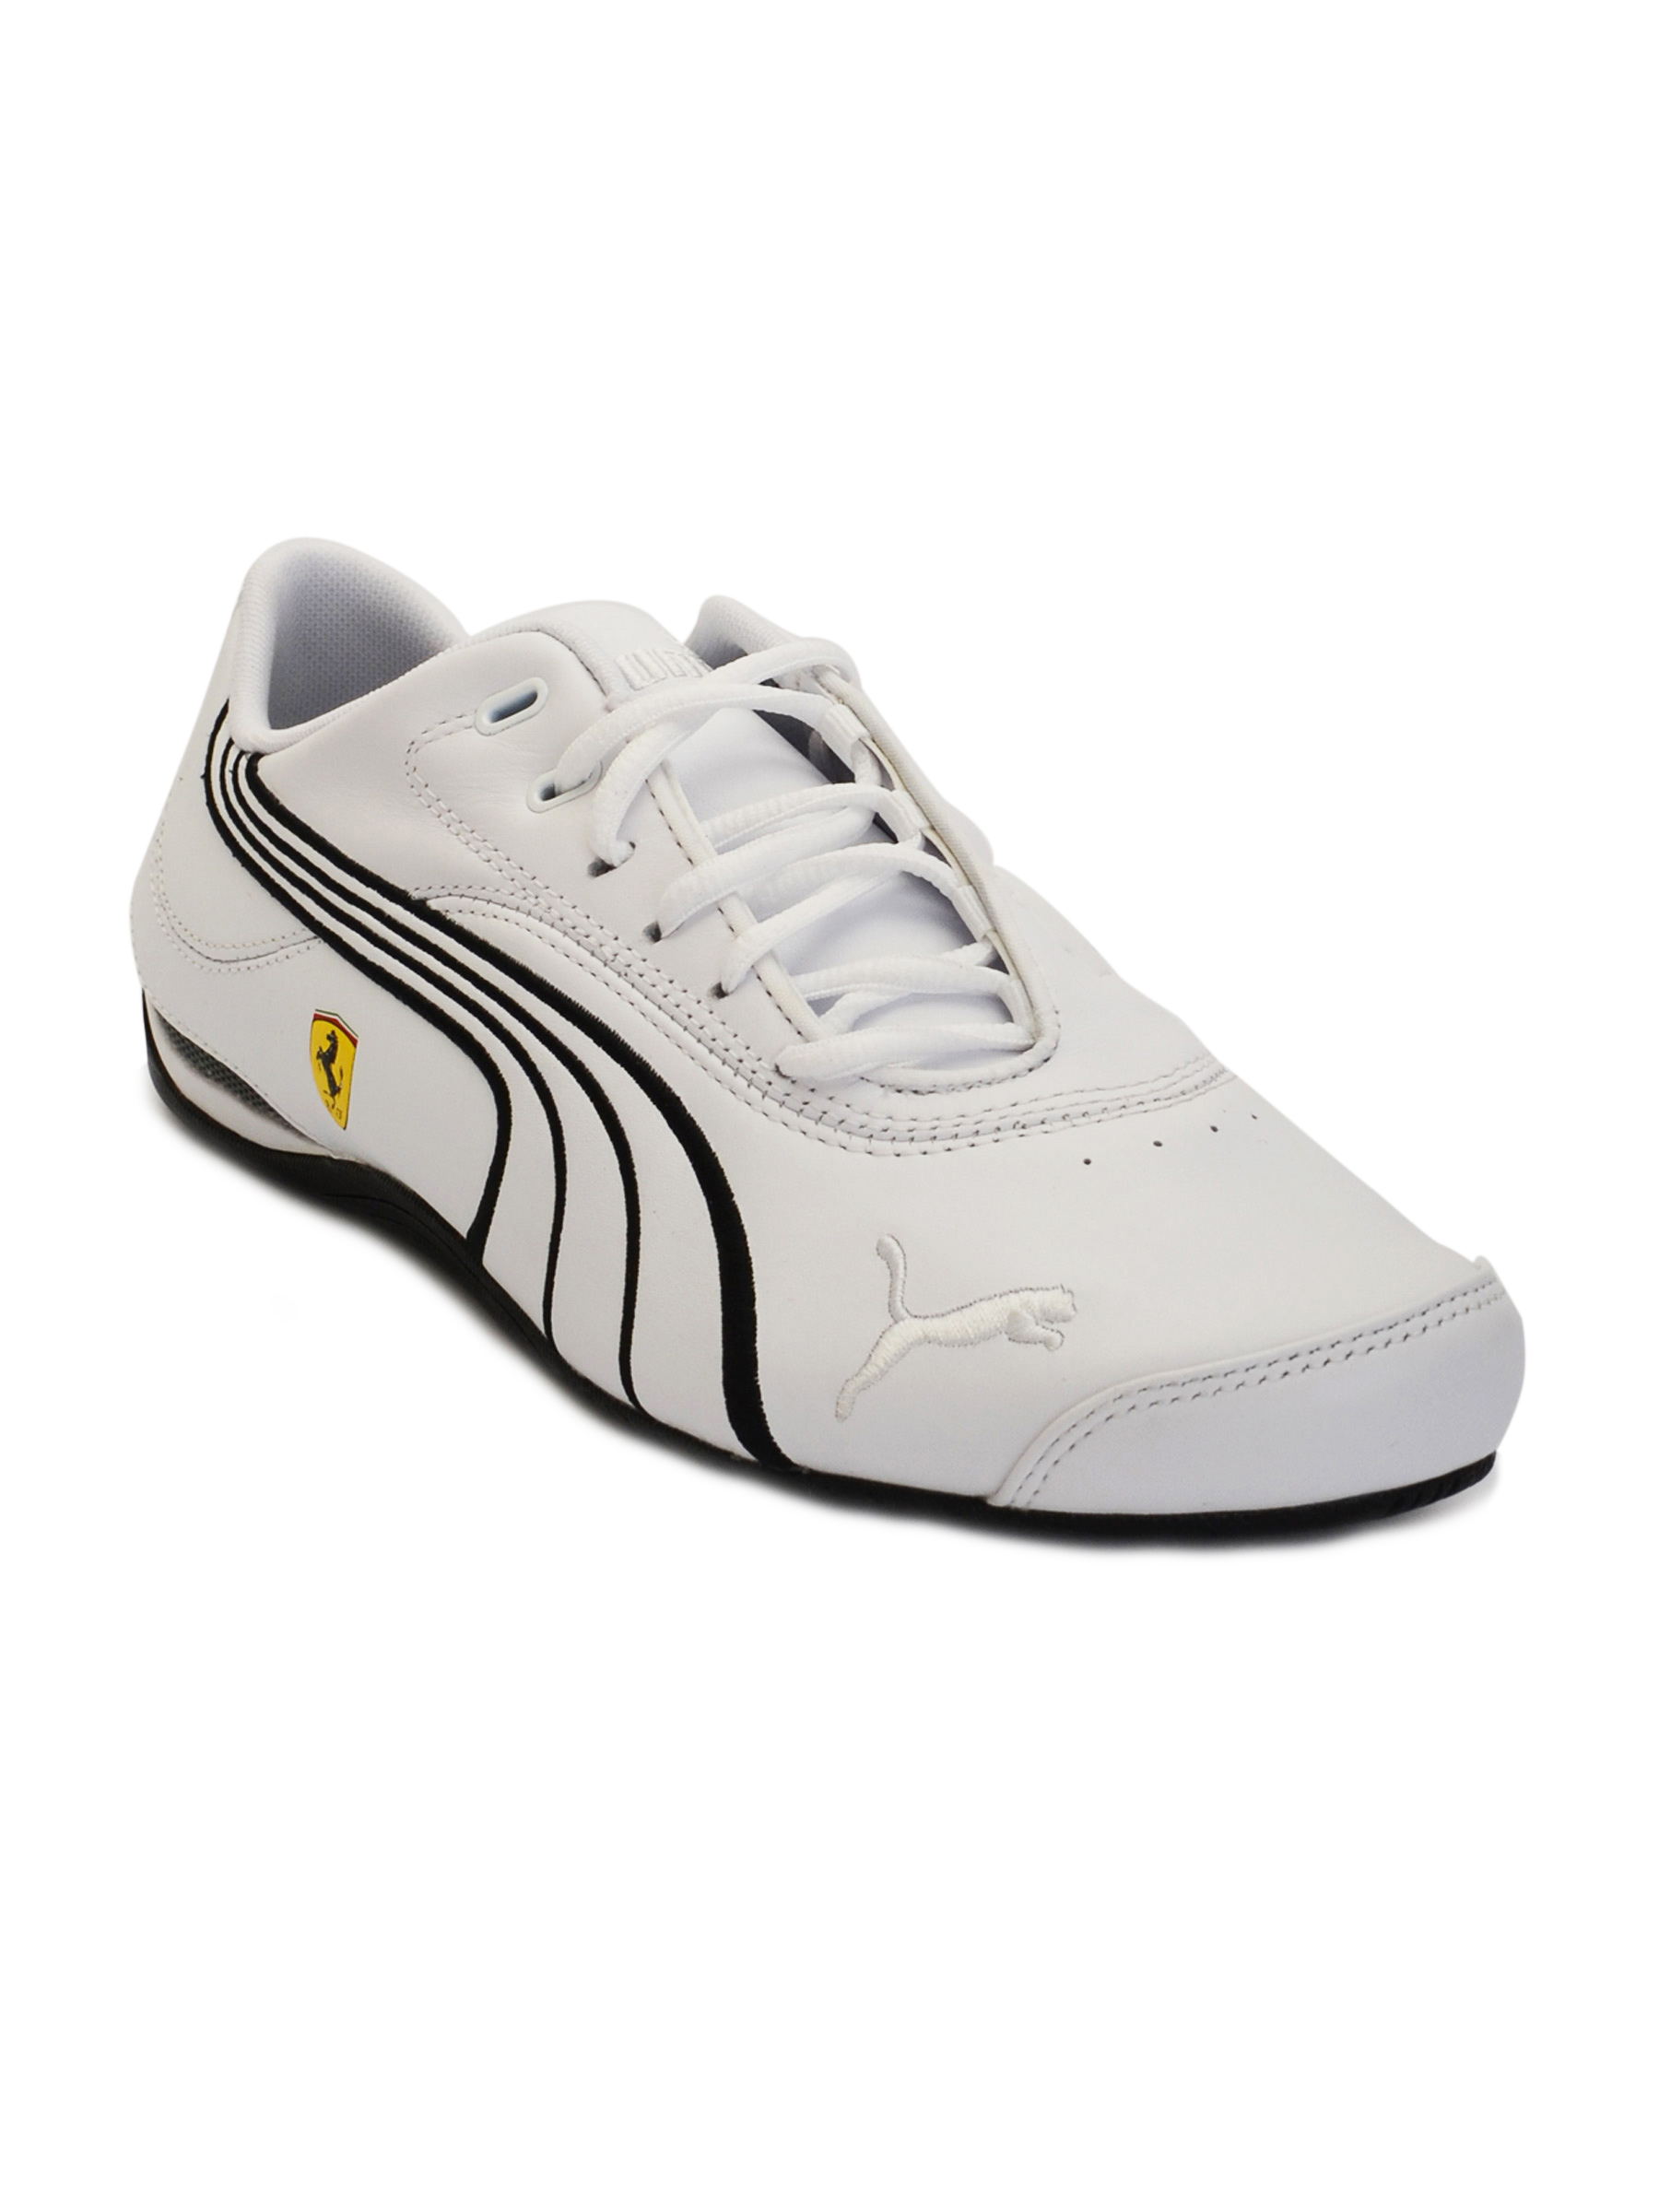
Puma Men Drift Cat III SF NM White Sports Shoes
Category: Footwear / Shoes / Sports Shoes
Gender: Men
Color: White
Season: Fall 2011
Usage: Sports